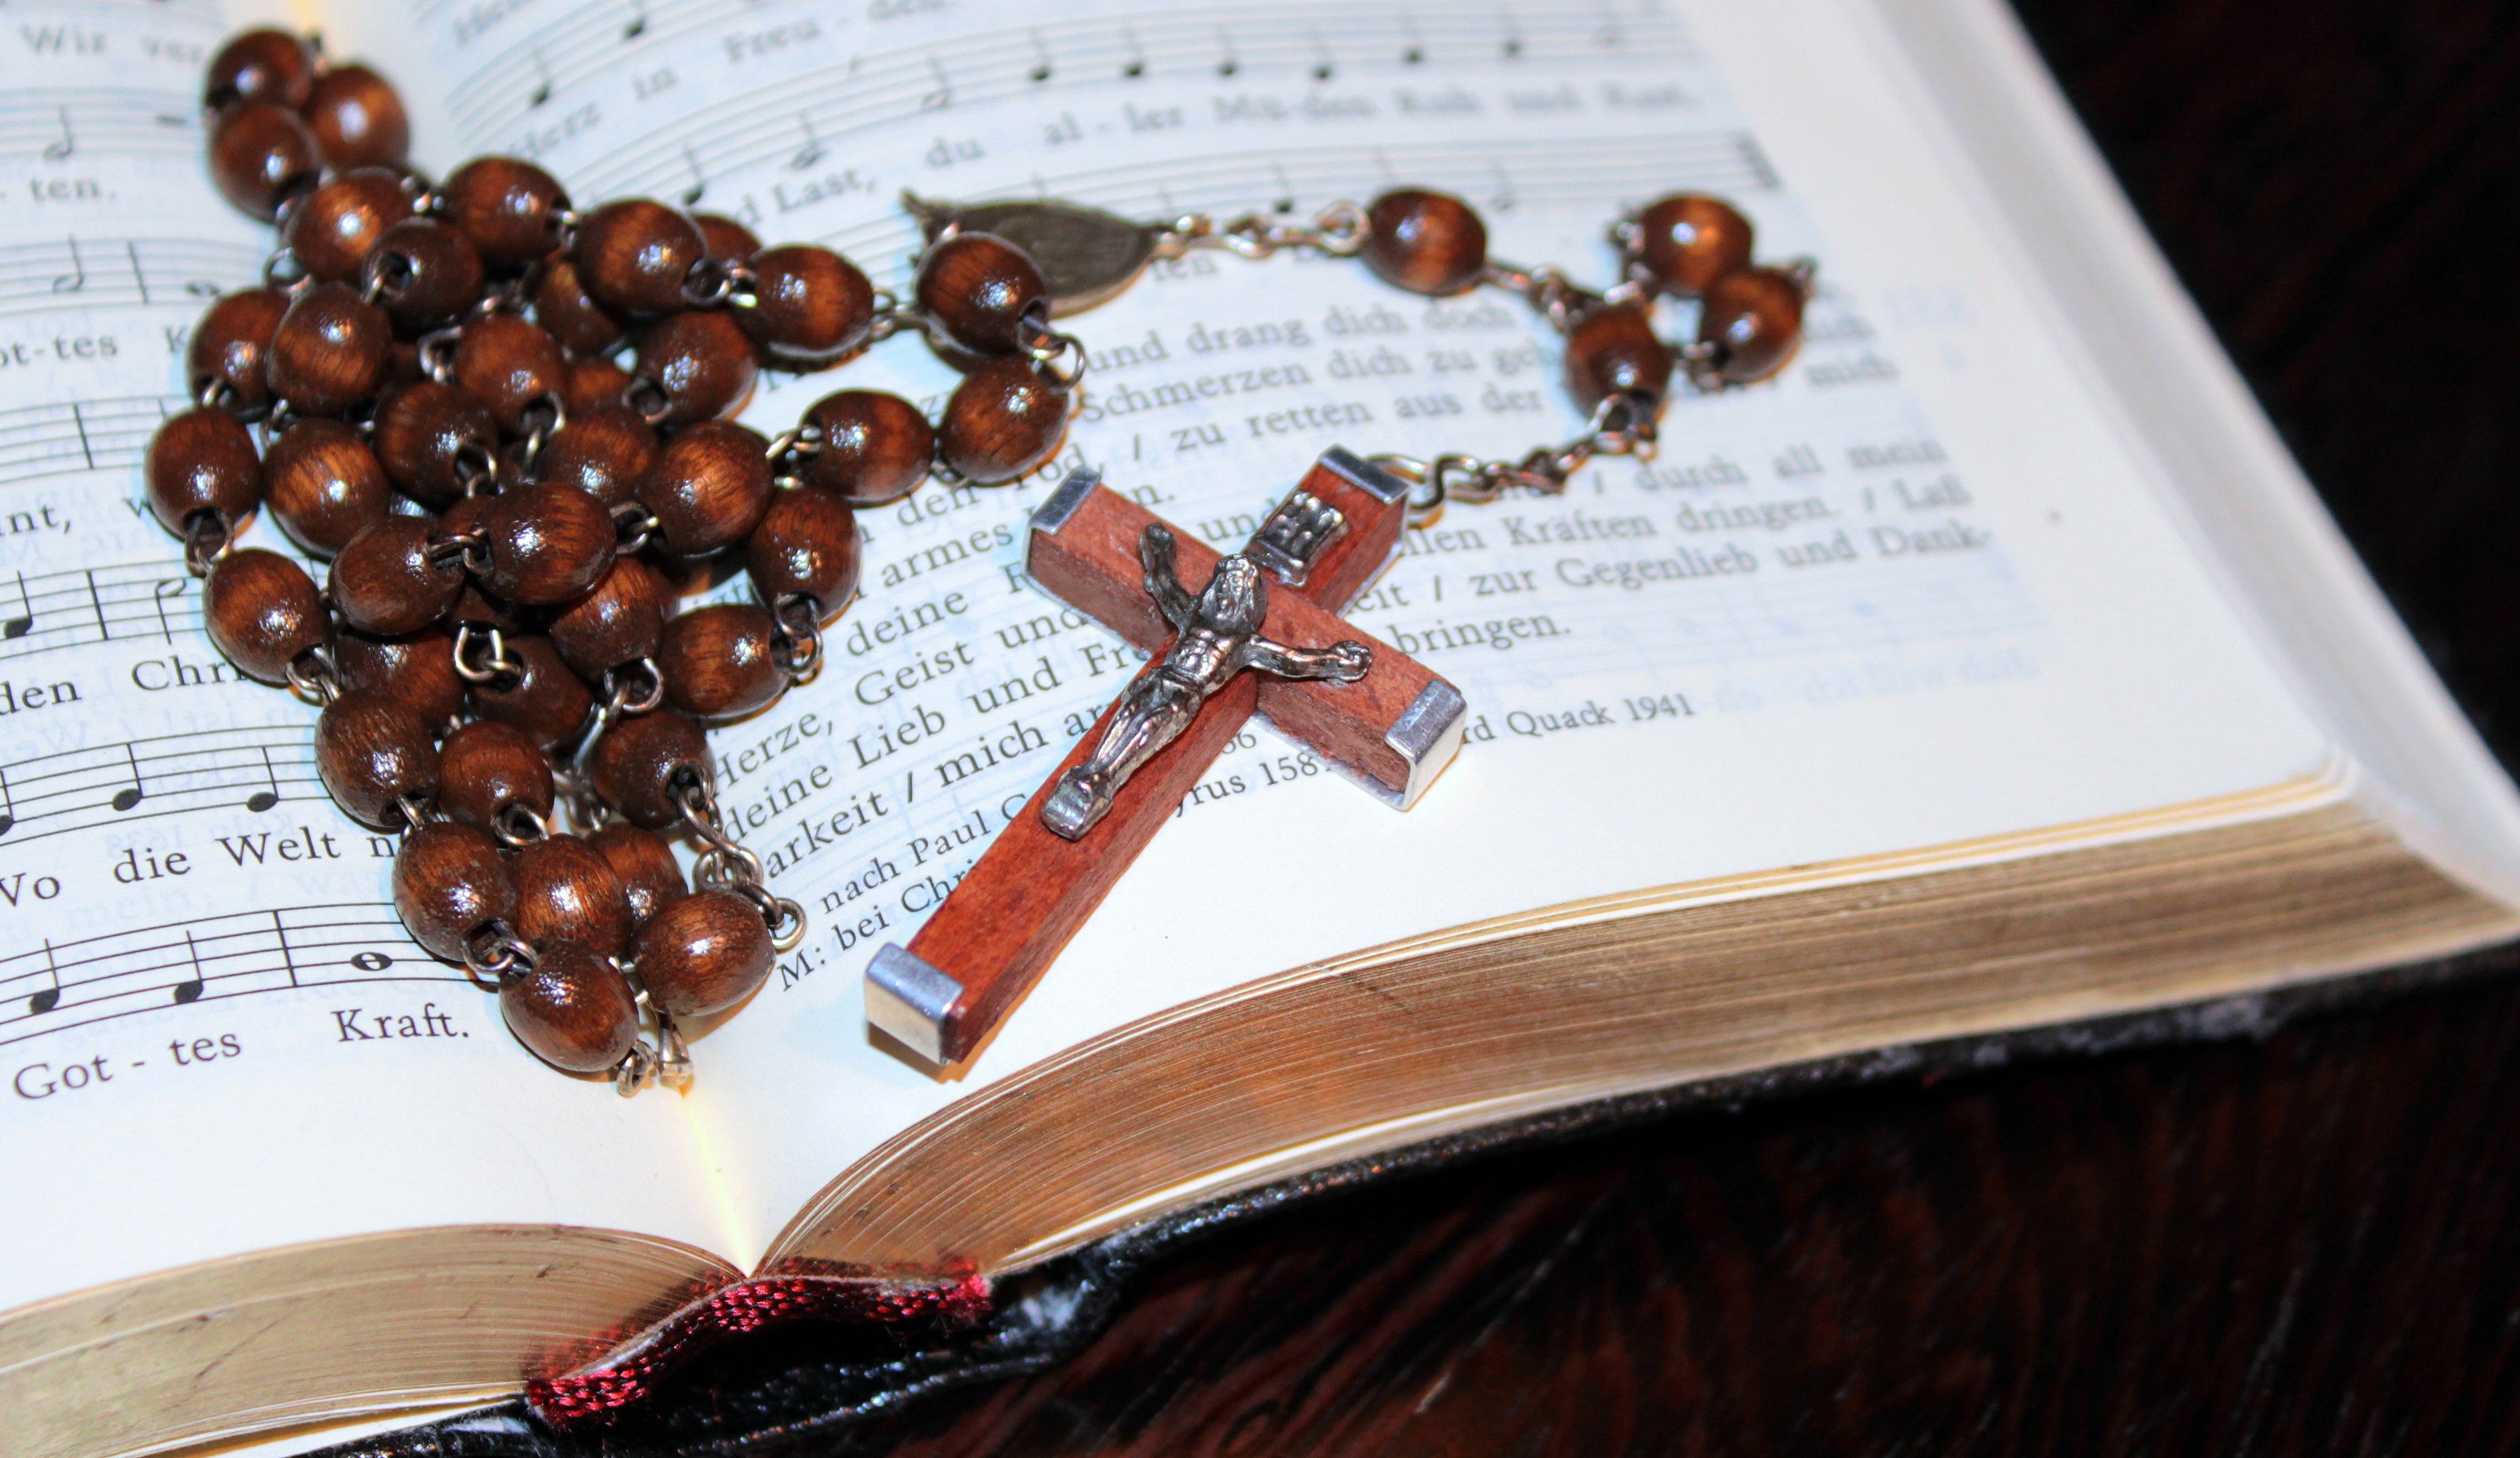
symbol, religion, cross, christian, bead, necklace, wooden cross, bracelet, jewellery, art, faith, hope, jesus, prayer, christianity, rosary, consolation, prayer book, gold edge, fashion accessory, religious item